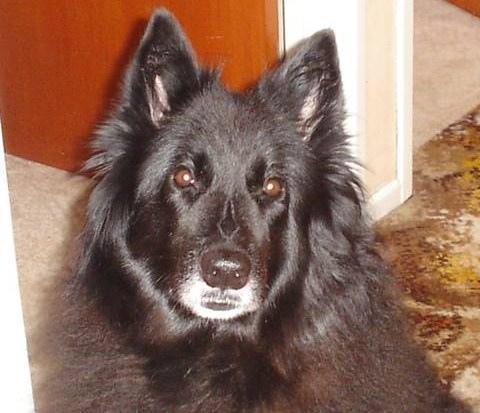
groenendael